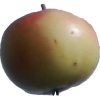
Label: Apple 11